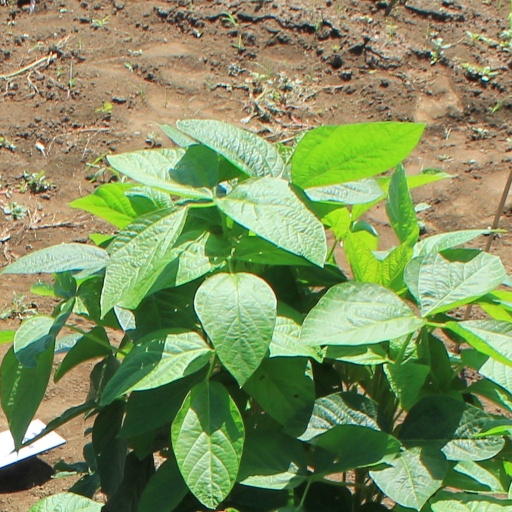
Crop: soybean